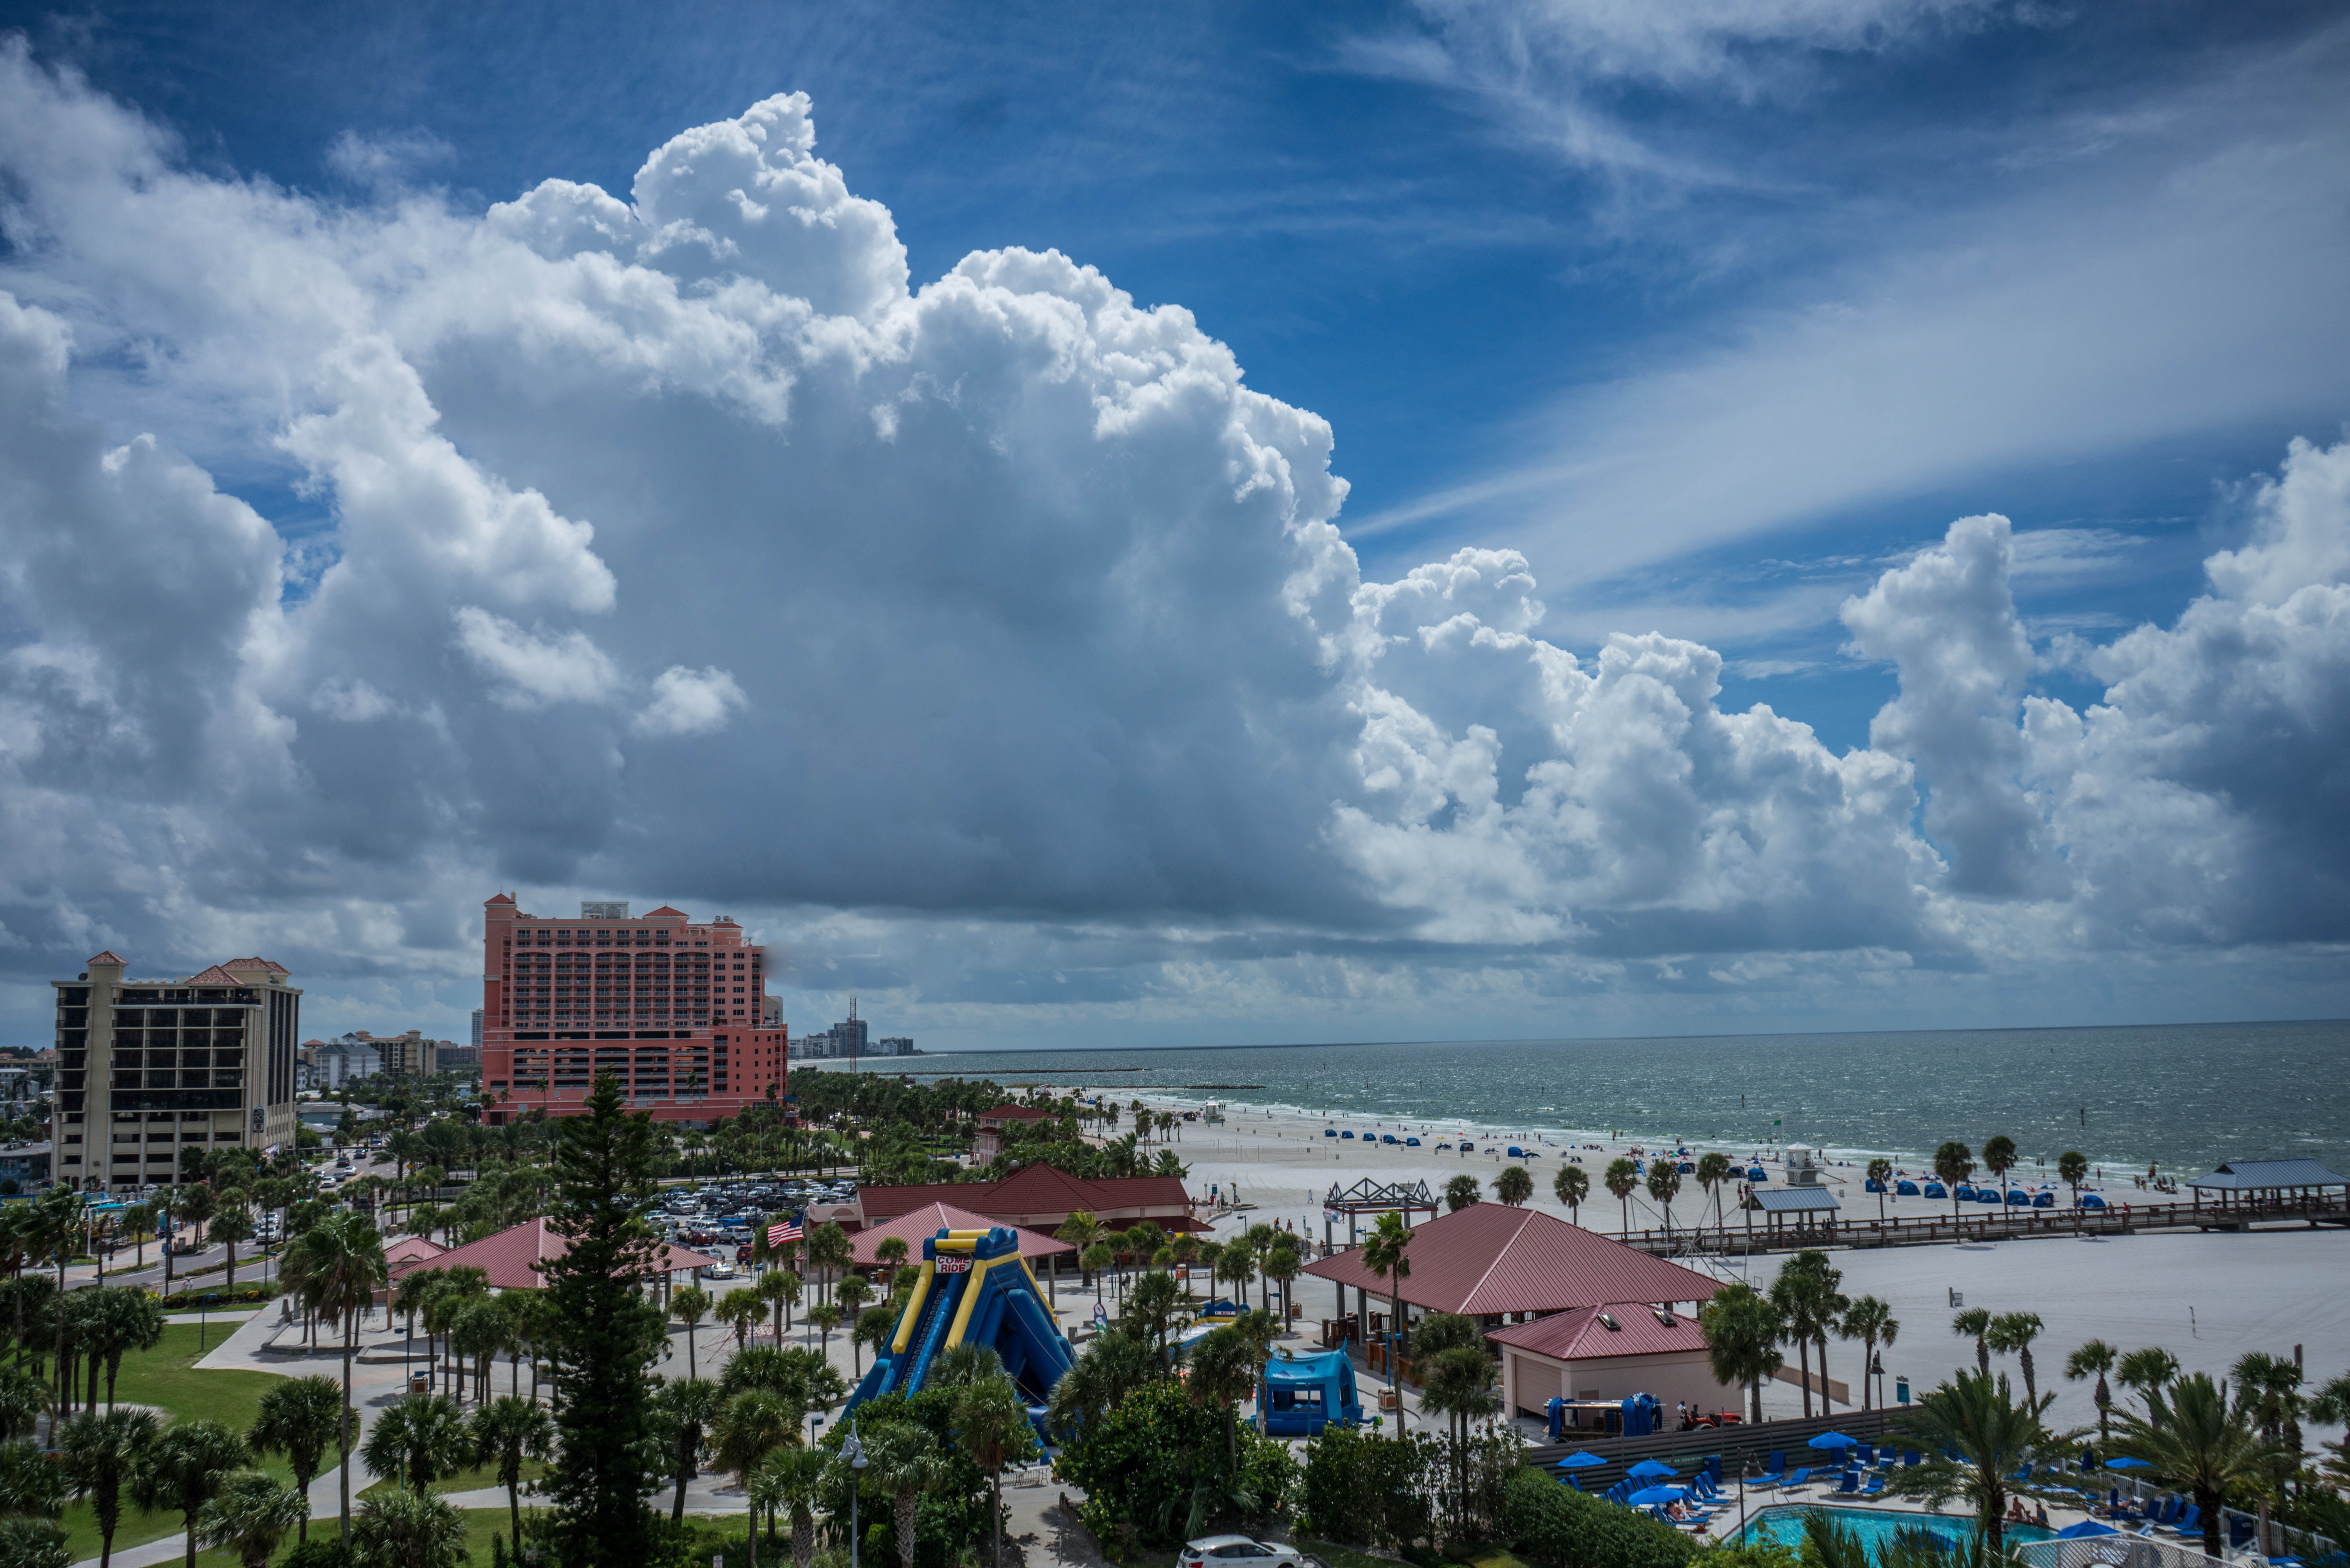
landscape, sea, coast, water, nature, sand, ocean, horizon, cloud, sky, sun, sunset, skyline, shore, pier, cityscape, panorama, summer, dusk, tropical, bay, blue, outdoors, clouds, florida, clearwater beach, gulf coast, meteorological phenomenon, atmosphere of earth, pinellas